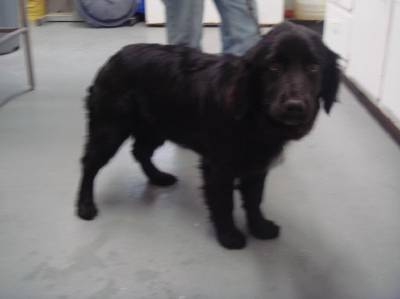
Label: dog